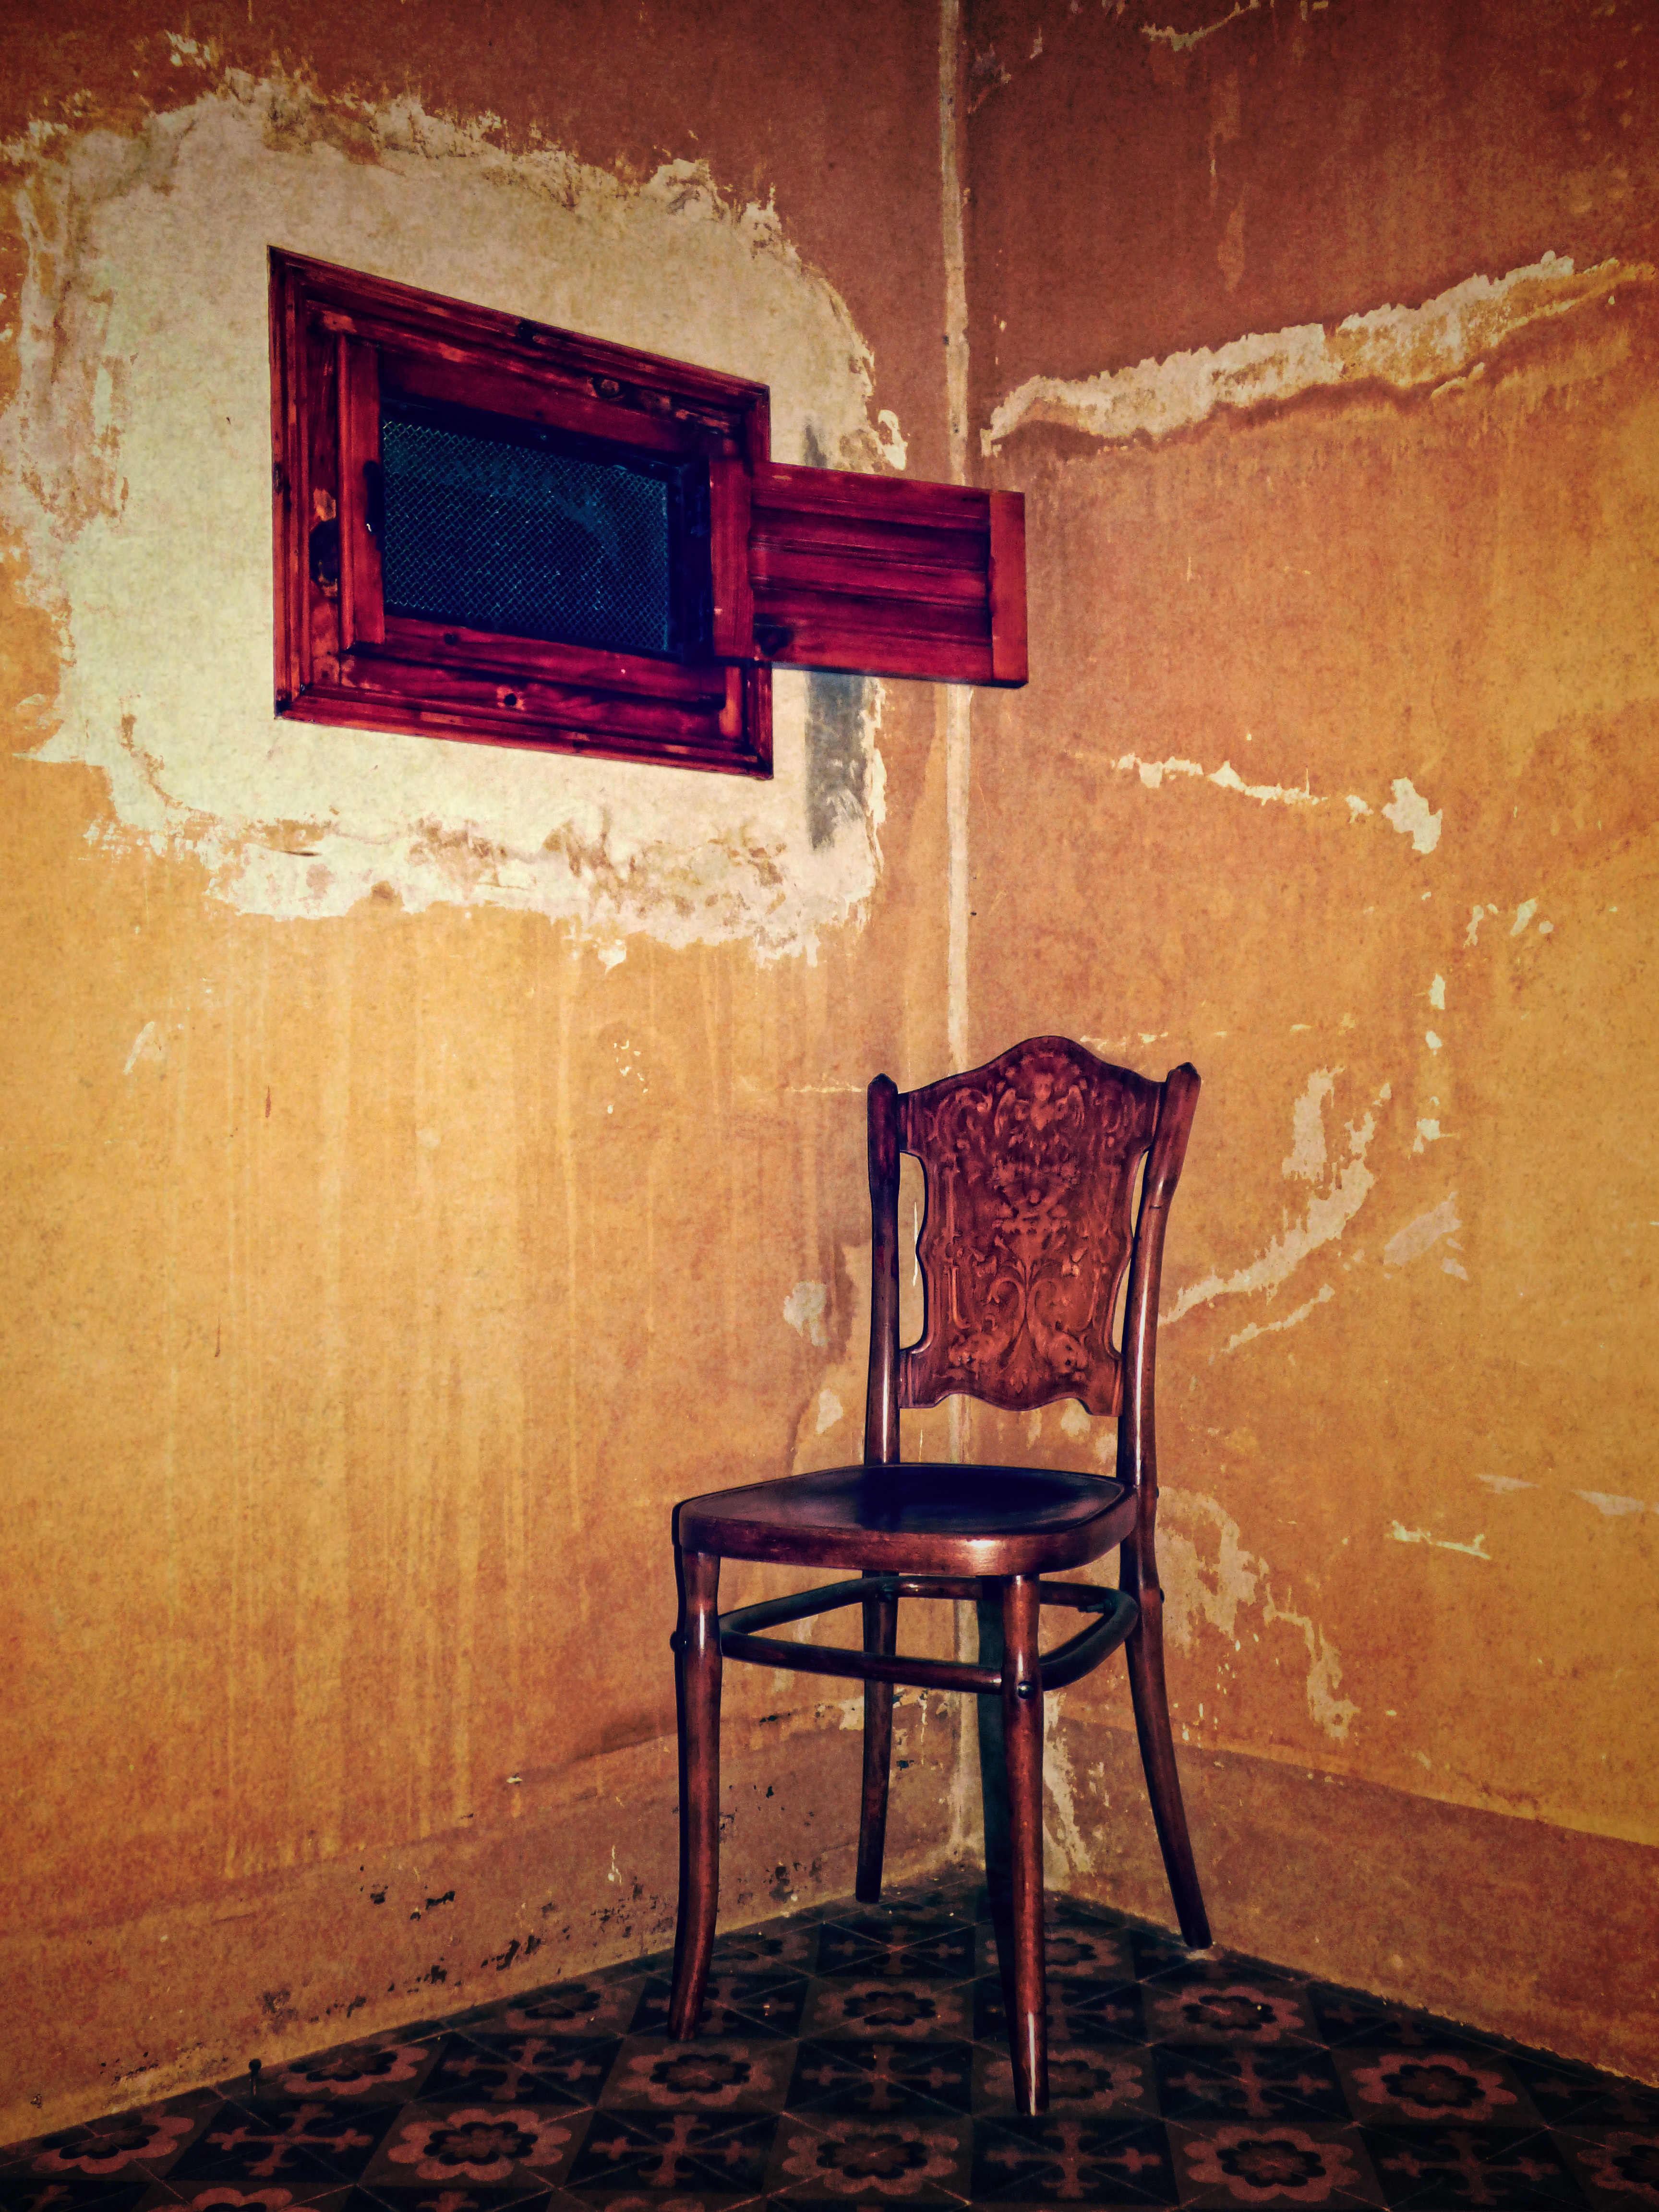
wood, chair, floor, window, old, wall, mystery, red, color, room, lighting, painting, interior design, disturbing, nurse, hold on, soledad, modern art, mental hospital